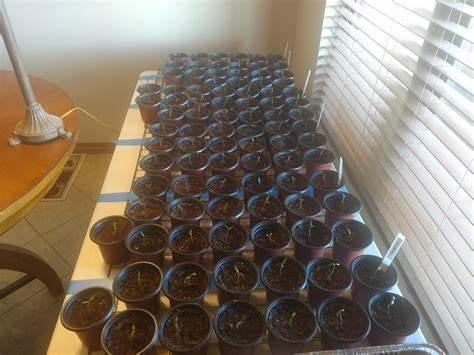
Mbegu zilizopandwa katika vifaa maalum vya plastiki vilivyowekwa udongo na kuanza kuchipua miche iliyomea na kustawi baada ya kutumia mbegu zilizo bora na zilizofanyiwa utafiti kitaalamu, hivyo kuwasaidia wakulima katika kilimo chenye tija na mafanikio.